Crijn Hendricksz Volmarijn

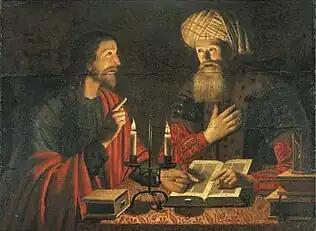
Jesus and Nicodemus, by Crijn Hendricksz Volmarijn

Crijn Hendricksz Volmarijn (1601 in Rotterdam – 1645 in Rotterdam) was a Dutch Golden Age painter.